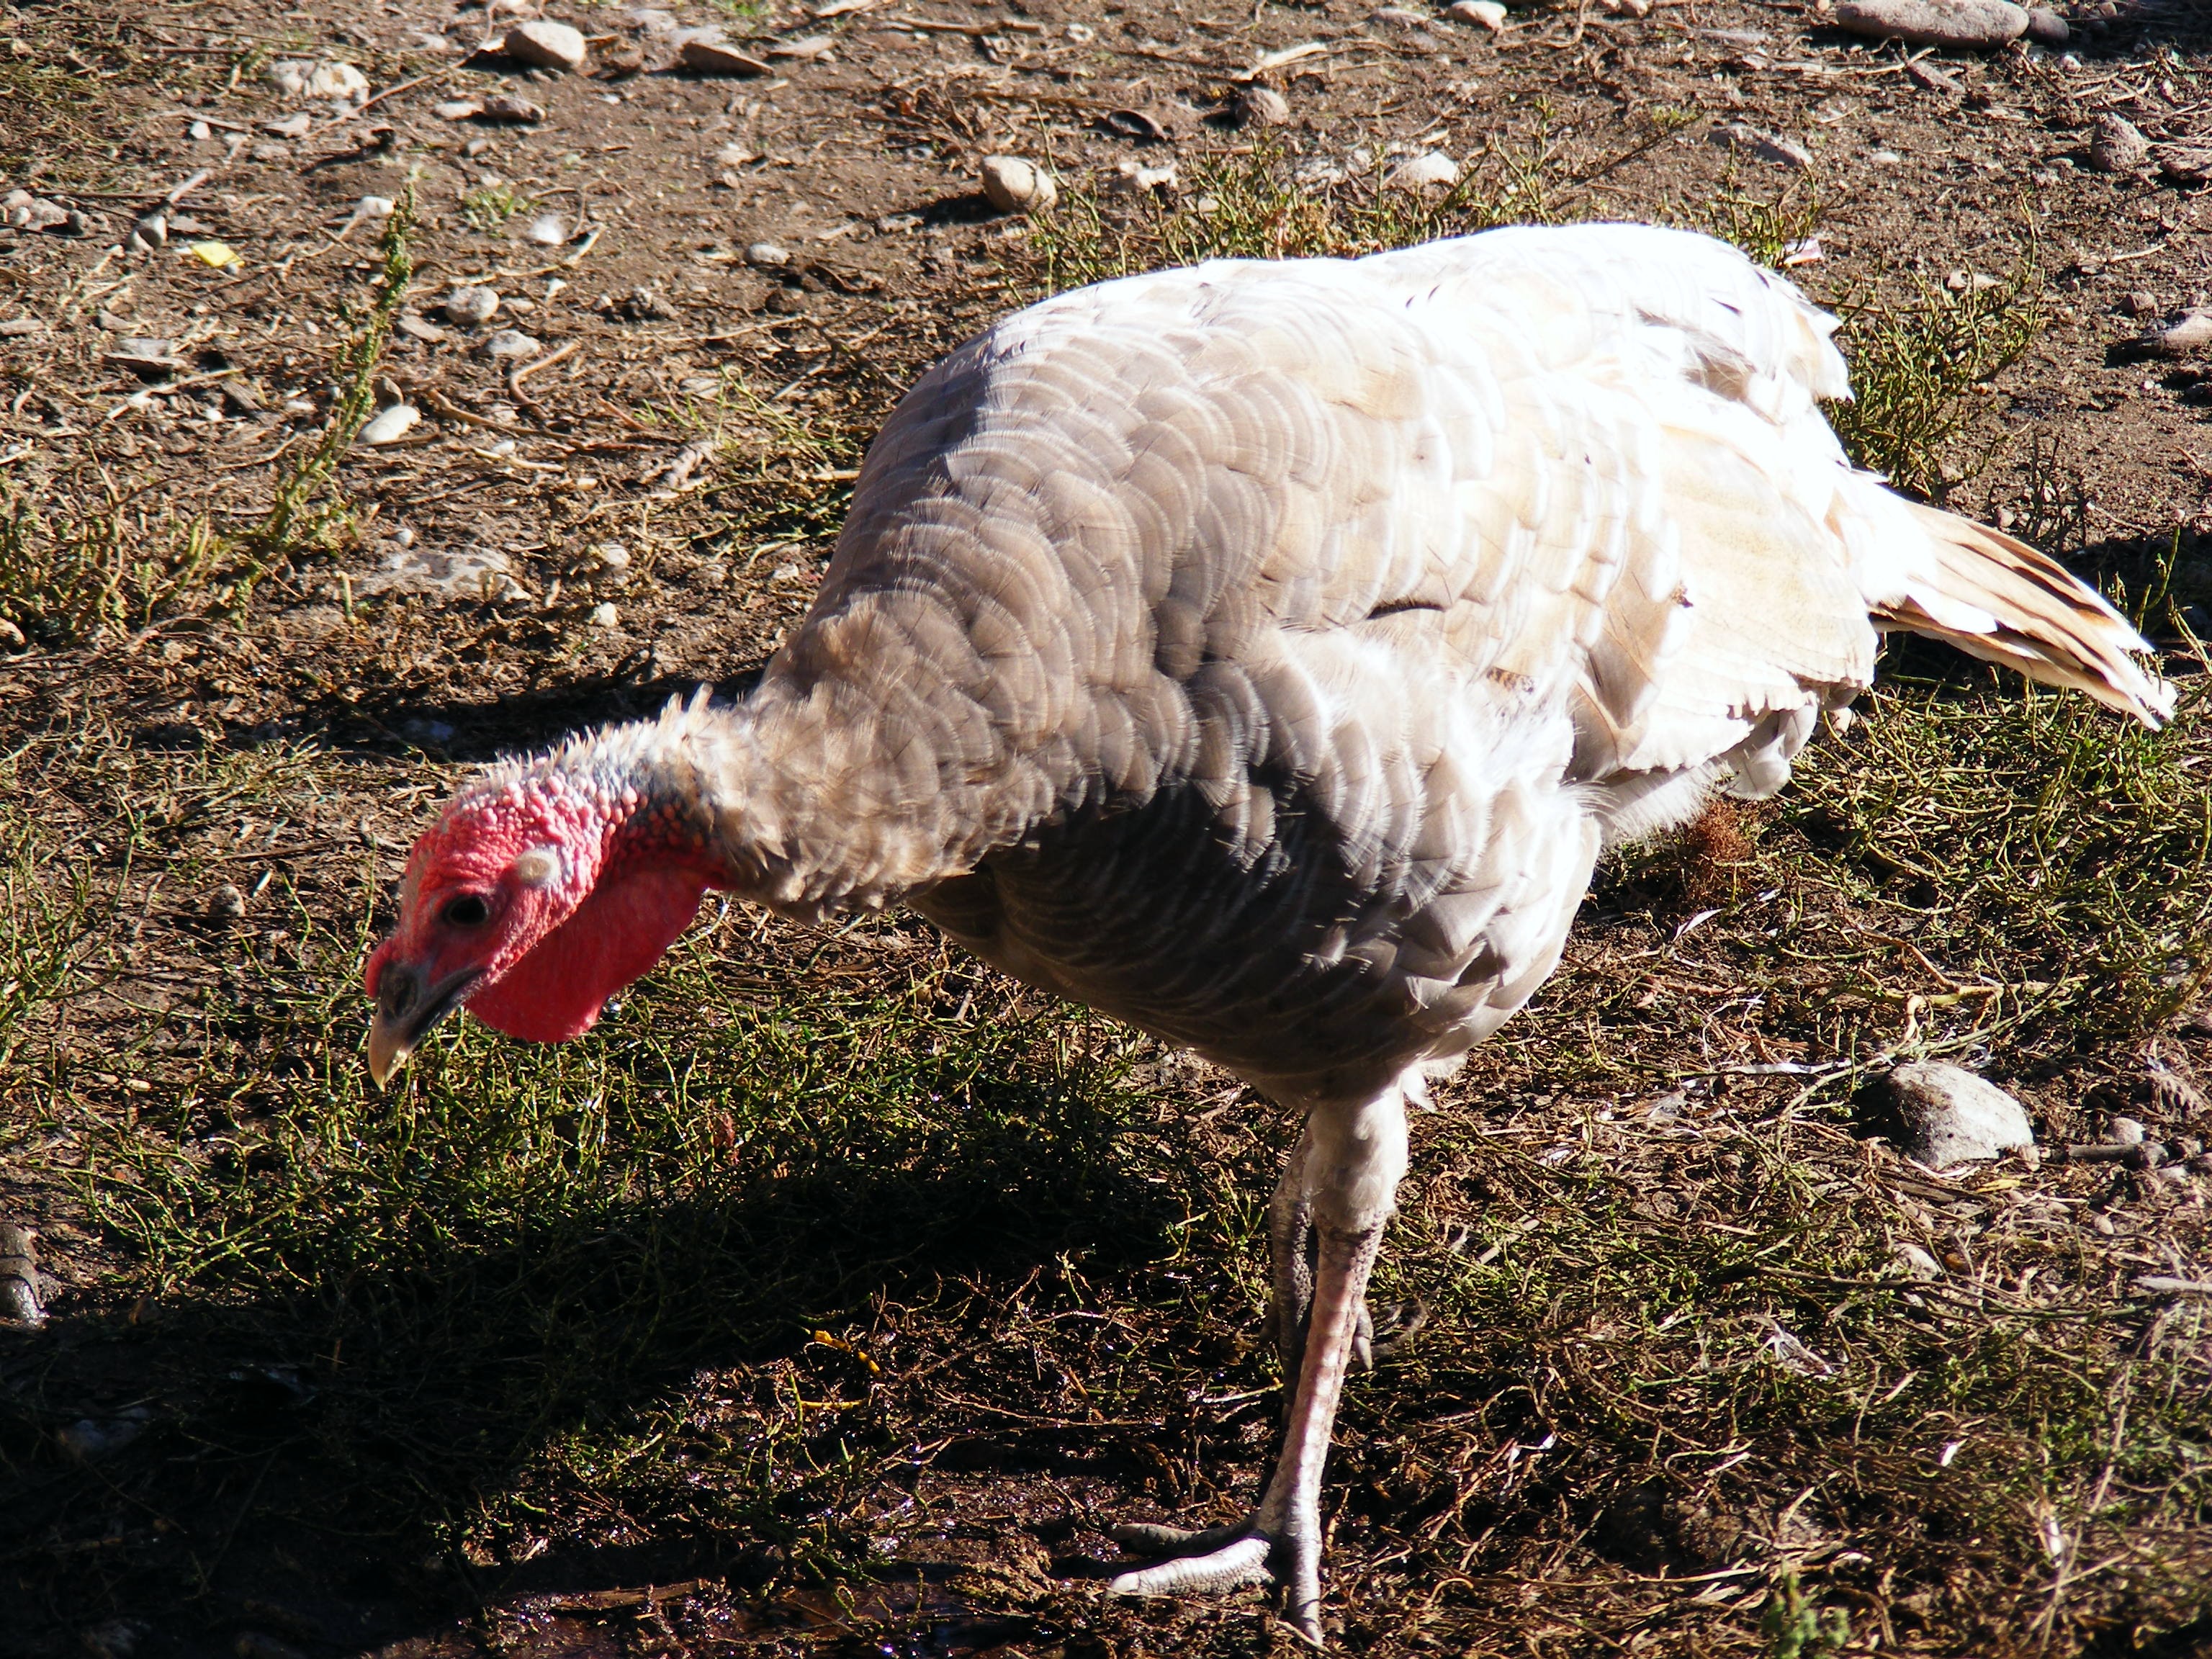
walking, bird, white, wildlife, farming, beak, livestock, fauna, poultry, birds, feeding, eating, feathers, vertebrate, domestic, chickens, farm animals, hens, domesticated turkey